Chloe Lane

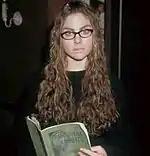
Chloe as she appeared in 1999. Her image was extremely dark, and she was labeled "Ghoul girl" by bullies.

Chloe has been described by William Keck of "USA Today" as: "soap's tragically disfigured soprano diva." Chloe's teenage years weren't bright, she was often a victim of bullying at school. She had a dark personality; wearing black clothes all the time and also wearing large glasses. She had a "defensive" attitude, which allowed her to be bullied by her peers and was referred to as "Ghoul girl", and was a social outcast. They even left live chickens at her doorstep. Her turning point came when Belle Black (Kirsten Storms) and Philip Kiriakis (Jay Kenneth Johnson) befriended her. At the school dance in June 2000, she wore a bright red dress and had changed her appearance, stunning everybody. A writer of "The Spokesman-Review" newspaper called her a "stunning beauty". Michael Logan of "TV Guide" noted twelve years later in 2012 that: "She's had the craziest trajectory from Ghoul Girl." In recent times, however, Chloe has diverted far away from her early image and her storylines focus more on her relationships, especially her habit of cheating. In 2010, Bjorlin said: "You know what? Chloe is not a naughty girl! She just makes bad decisions. She is always the one that gets stuck paying the ultimate consequences for her actions. She does not think things through realistically".